Corent

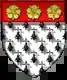
View from the Corent plateau

Corent is a commune in the Puy-de-Dôme department in Auvergne-Rhône-Alpes in central France.